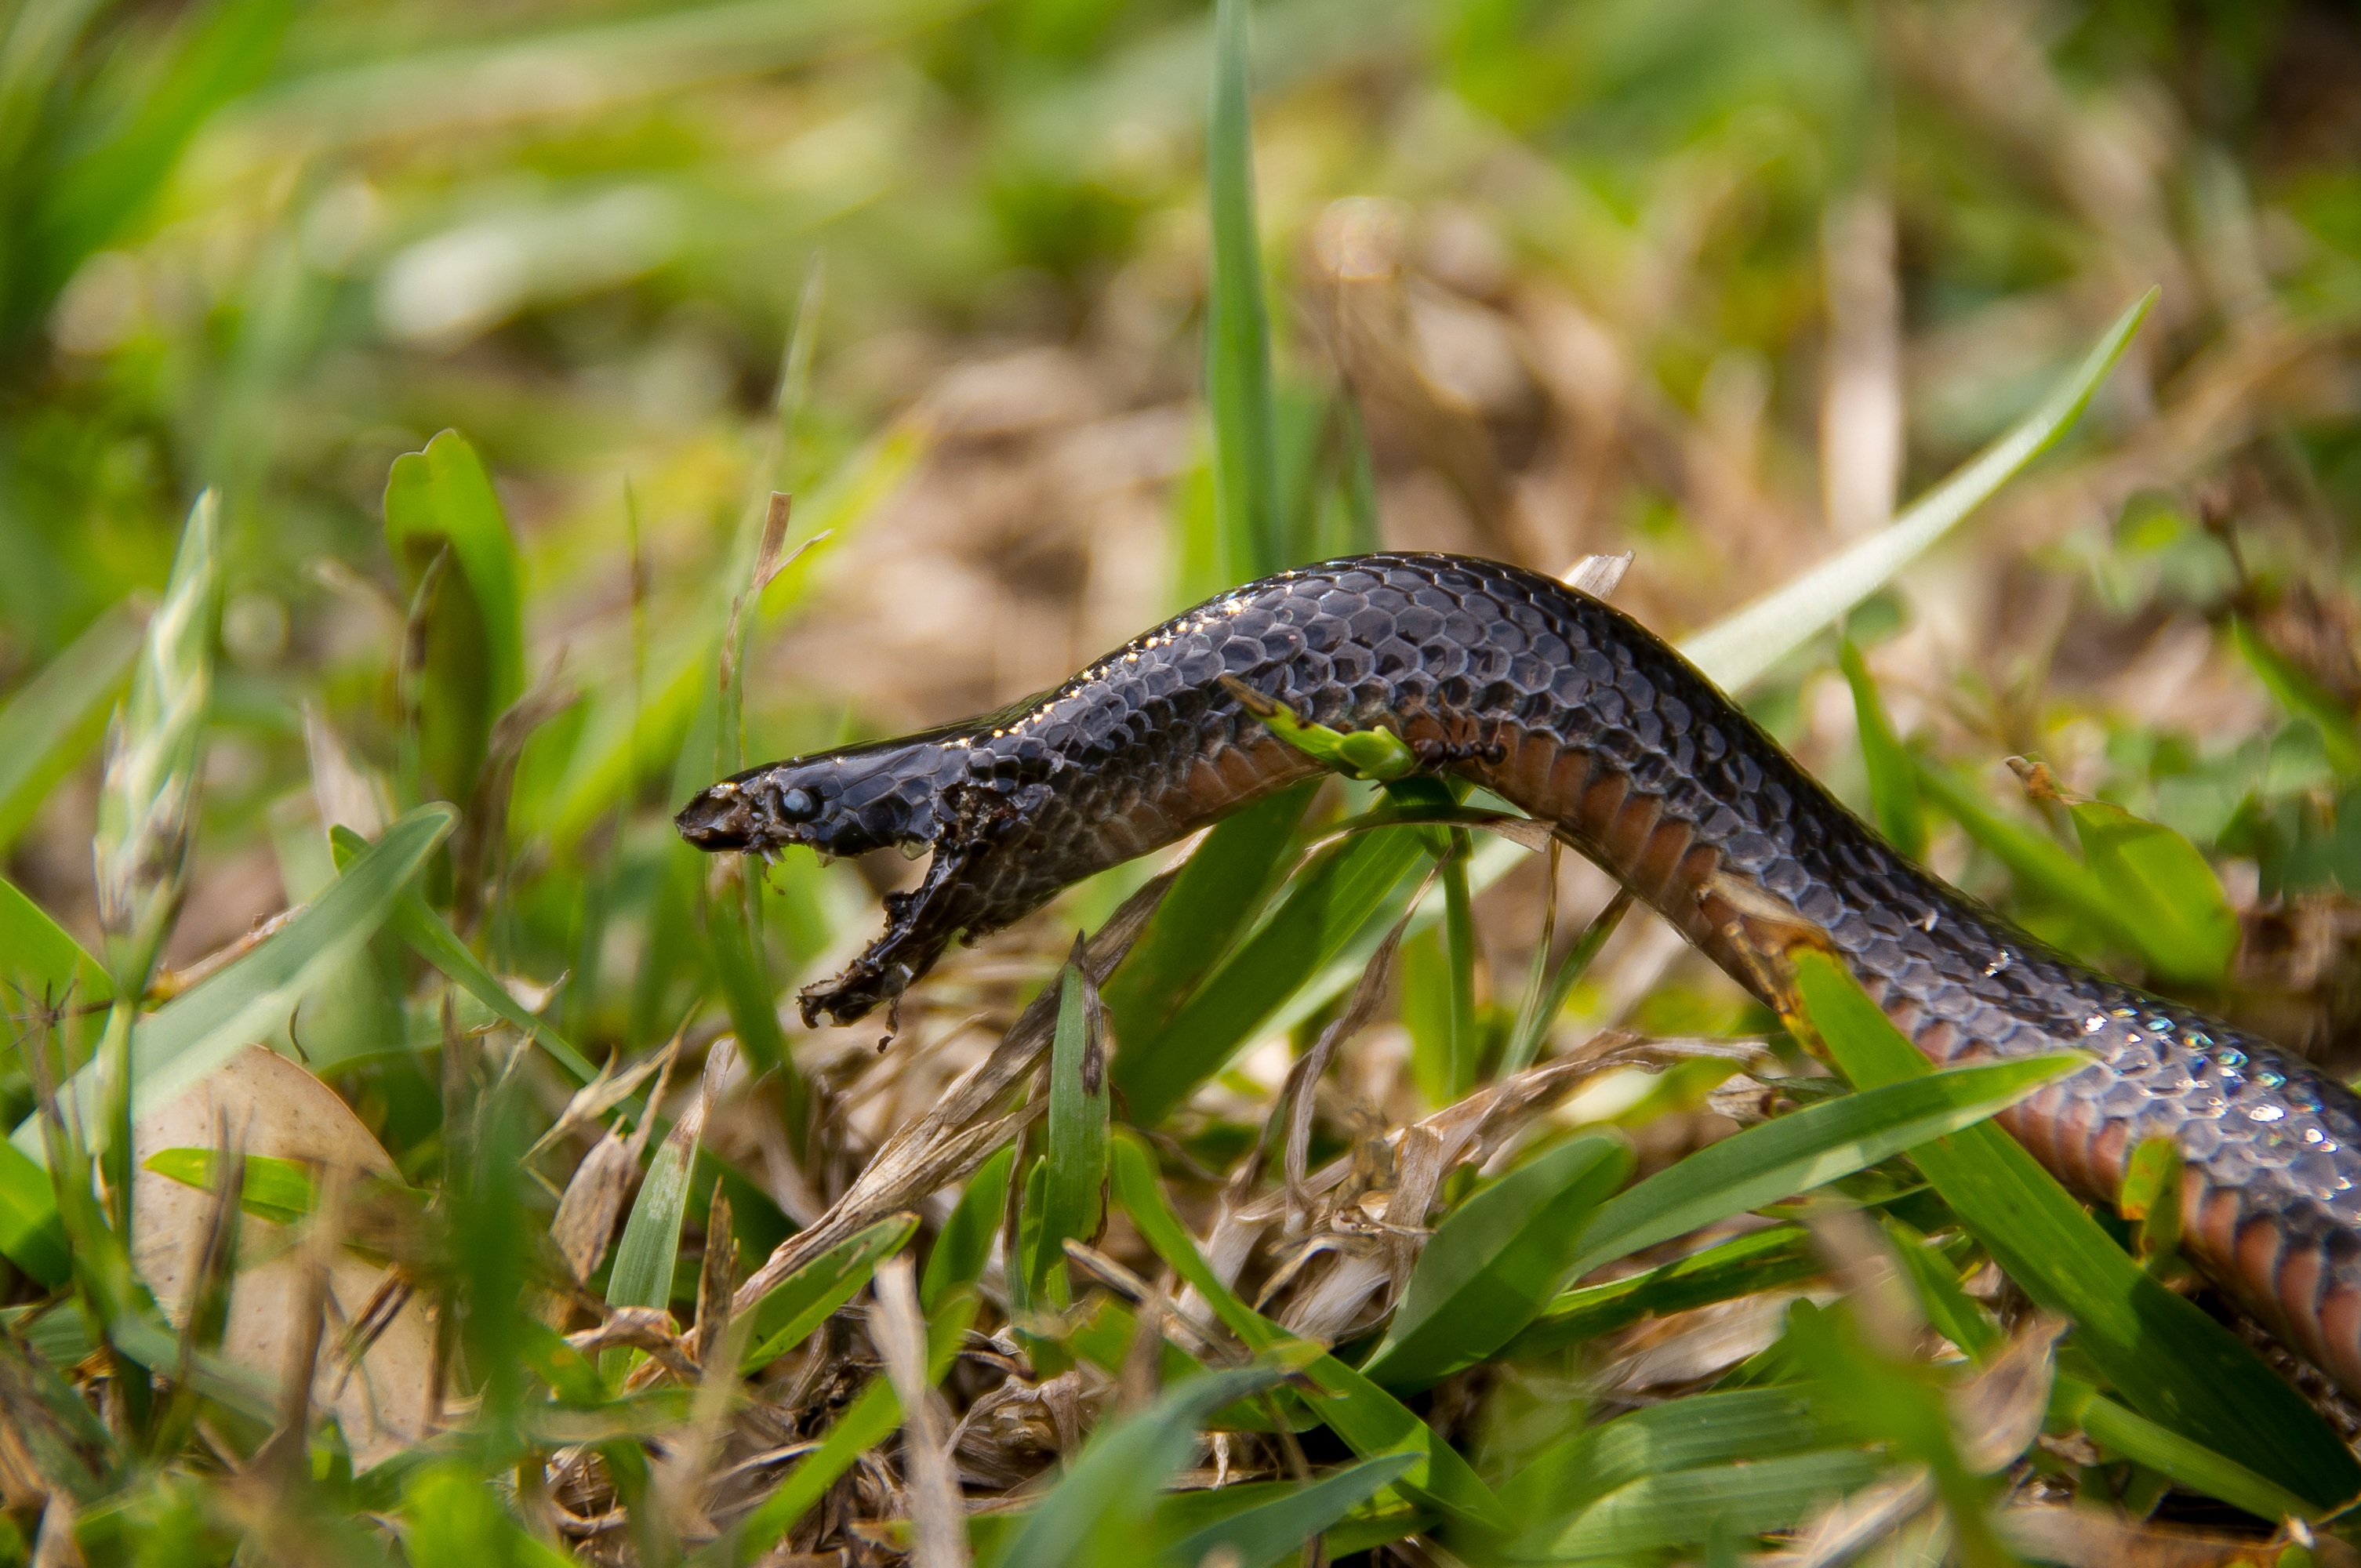
vertebrate, wildlife, smooth newt, green, fauna, reptile, salamandridae, lissotriton, lacertidae, newt, scaled reptile, lacerta, colubridae, salamander, snake, salamandra, amphibian, green lizard, jungle, dactyloidae, grass snake